AdS/CFT correspondence

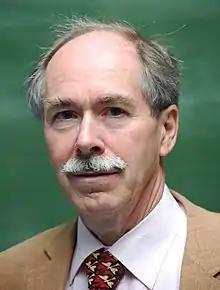
Gerard 't Hooft obtained results related to the correspondence in the 1970s by studying analogies between string theory and nuclear physics.

The discovery of the AdS/CFT correspondence in late 1997 was the culmination of a long history of efforts to relate string theory to nuclear physics. In fact, string theory was originally developed during the late 1960s and early 1970s as a theory of hadrons, the subatomic particles like the proton and neutron that are held together by the strong nuclear force. The idea was that each of these particles could be viewed as a different oscillation mode of a string. In the late 1960s, experimentalists had found that hadrons fall into families called Regge trajectories with squared energy proportional to angular momentum, and theorists showed that this relationship emerges naturally from the physics of a rotating relativistic string.